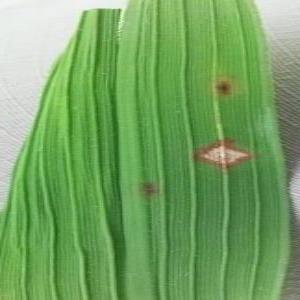
Disease: Blast